Kōyaguchi Station

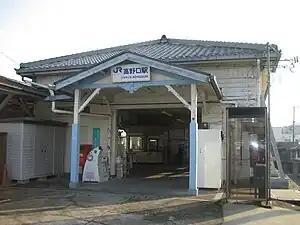
Kōyaguchi Station, January 2007

is a passenger railway station in located in the city of Hashimoto, Wakayama Prefecture, Japan, operated by West Japan Railway Company (JR West).